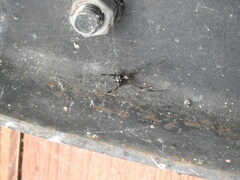
Species: Lactrodectus_hesperus